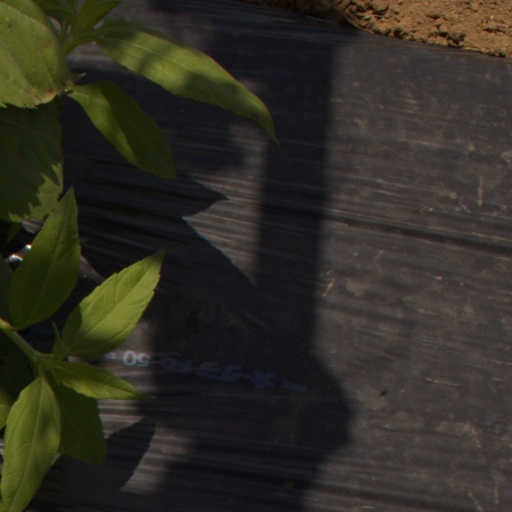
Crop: Jerusalem artichoke